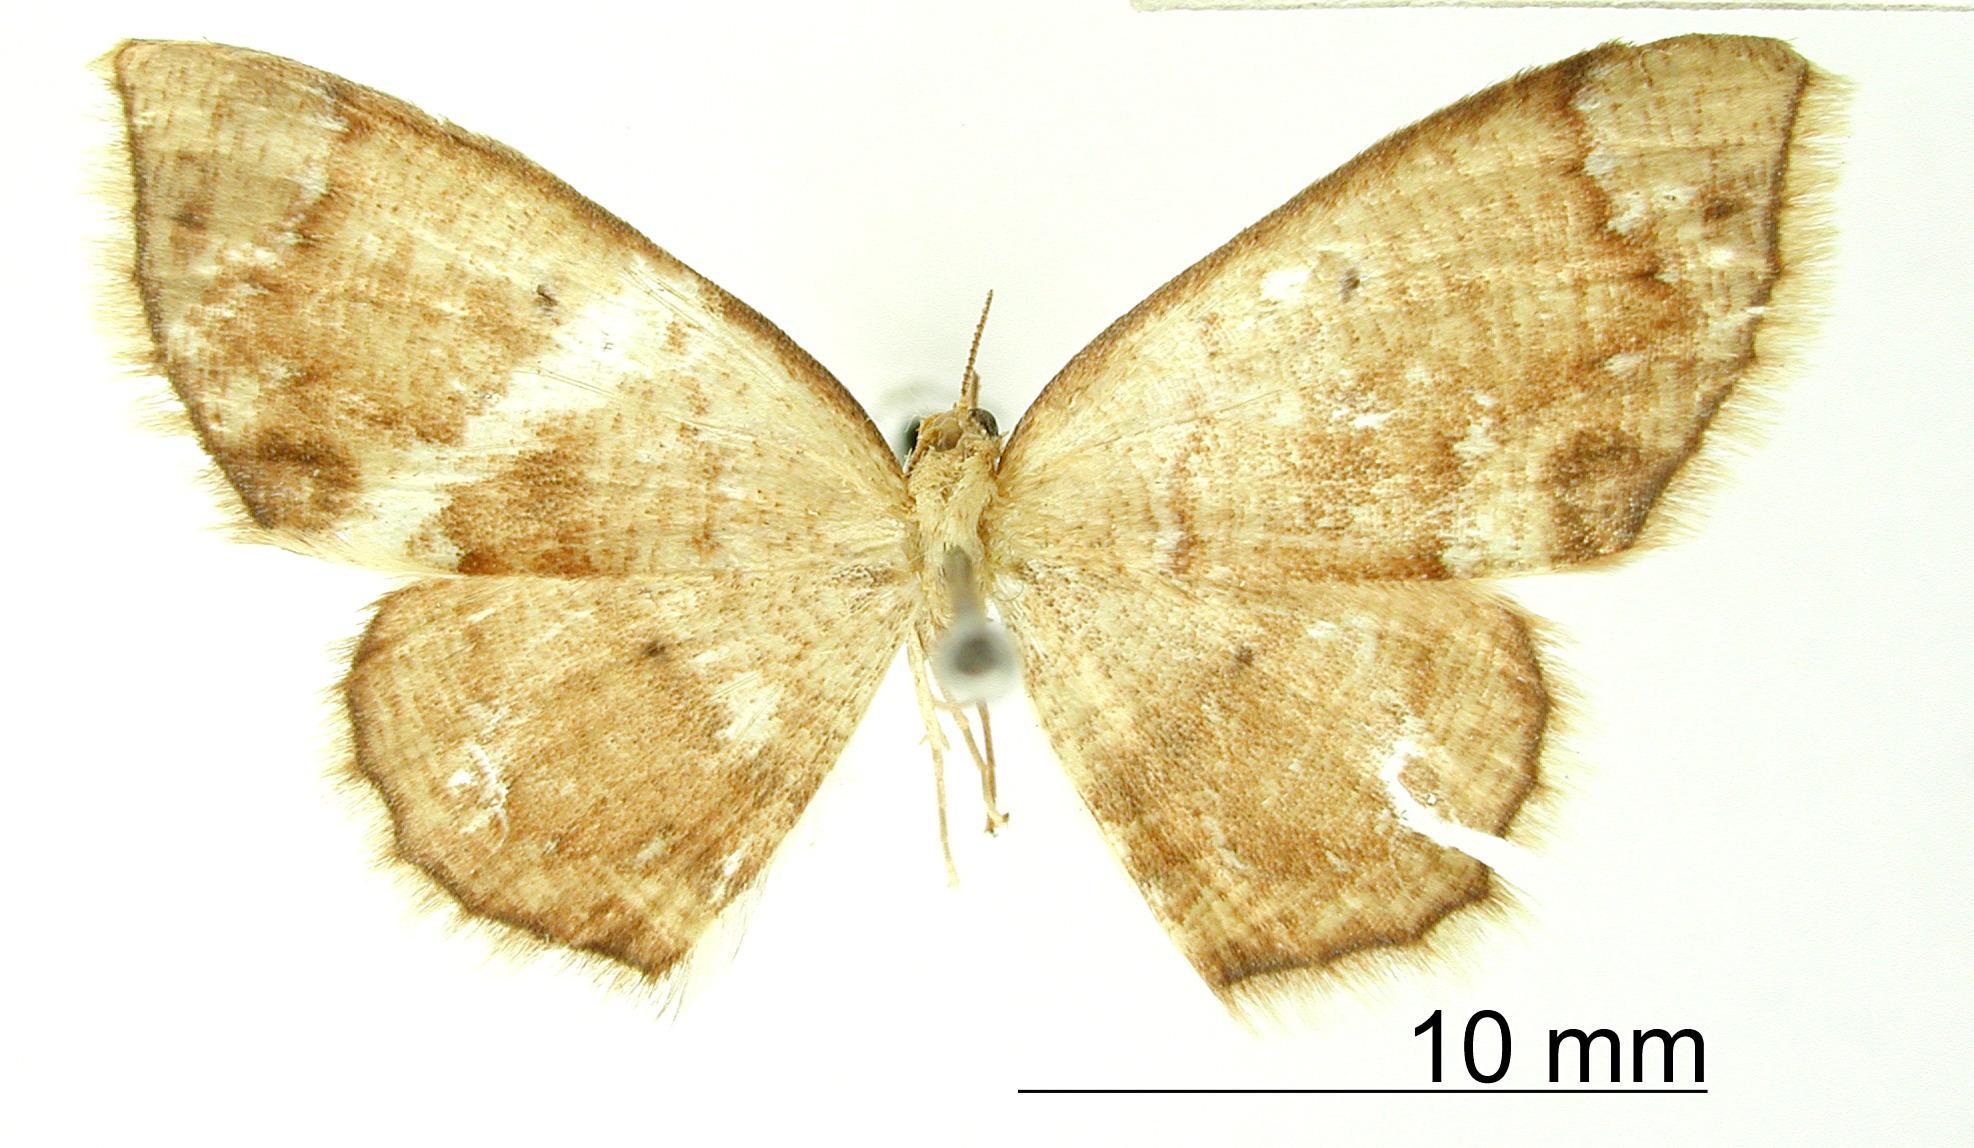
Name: Isochromodes divergentata
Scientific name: Isochromodes divergentata Dognin, 1924
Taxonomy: Animalia, Arthropoda, Insecta, Lepidoptera, Geometridae, Ennominae
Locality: Tochesito, Quindiu, Colombia, Colombia